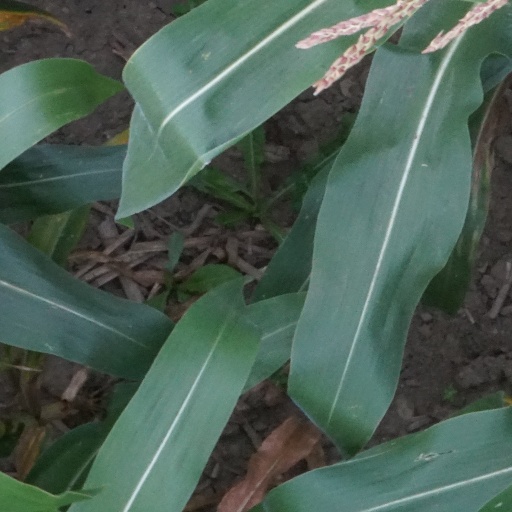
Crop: maize; corn